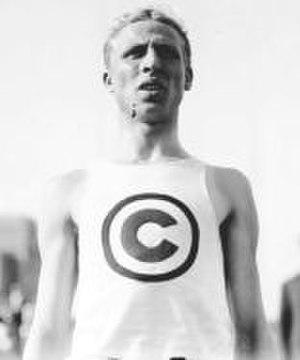
"James ""Jim"" Davies Lightbody était un athlète américain, spécialiste du demi-fond et du steeple.